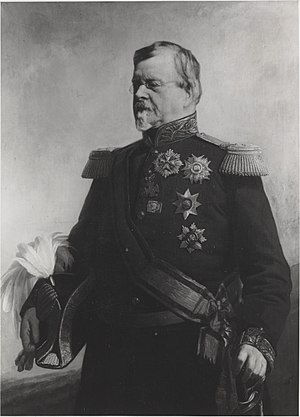
Bernhard af Sachsen-Weimar-Eisenach
Carl Bernhard, prins af Sachsen-Weimar-Eisenach udmærkede sig som soldat og blev i 1815, efter Wienerkongressen, udnævnt til oberst for et regiment, der tjente under kongen af Nederlandene. Han kæmpede i Slaget ved Quatre Bras og Slaget ved Waterloo hvor han havde kommandoen over 2. brigade af den 2. hollandske division.